Keiko Sonoi

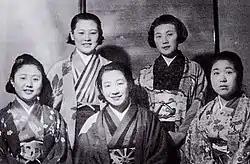

However, Sonoi's condition deteriorated. Her hair started to fall off at night, before suffering high fever around August 19, according to Mrs. Nakai; Other symptoms such as hematochezia, internal bleeding and delusions also presented.